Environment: real
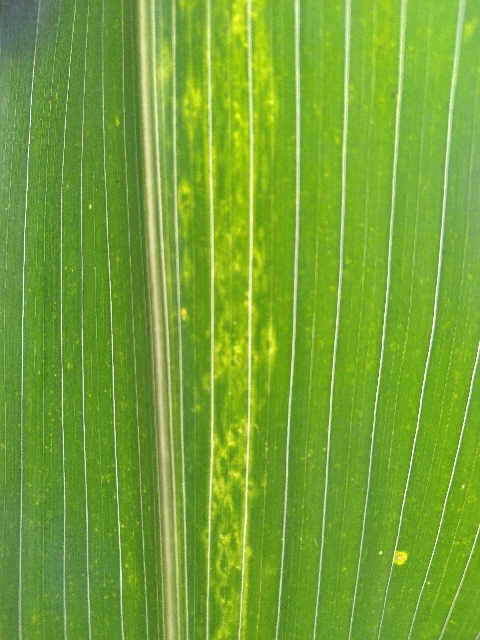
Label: lethal_necrosis